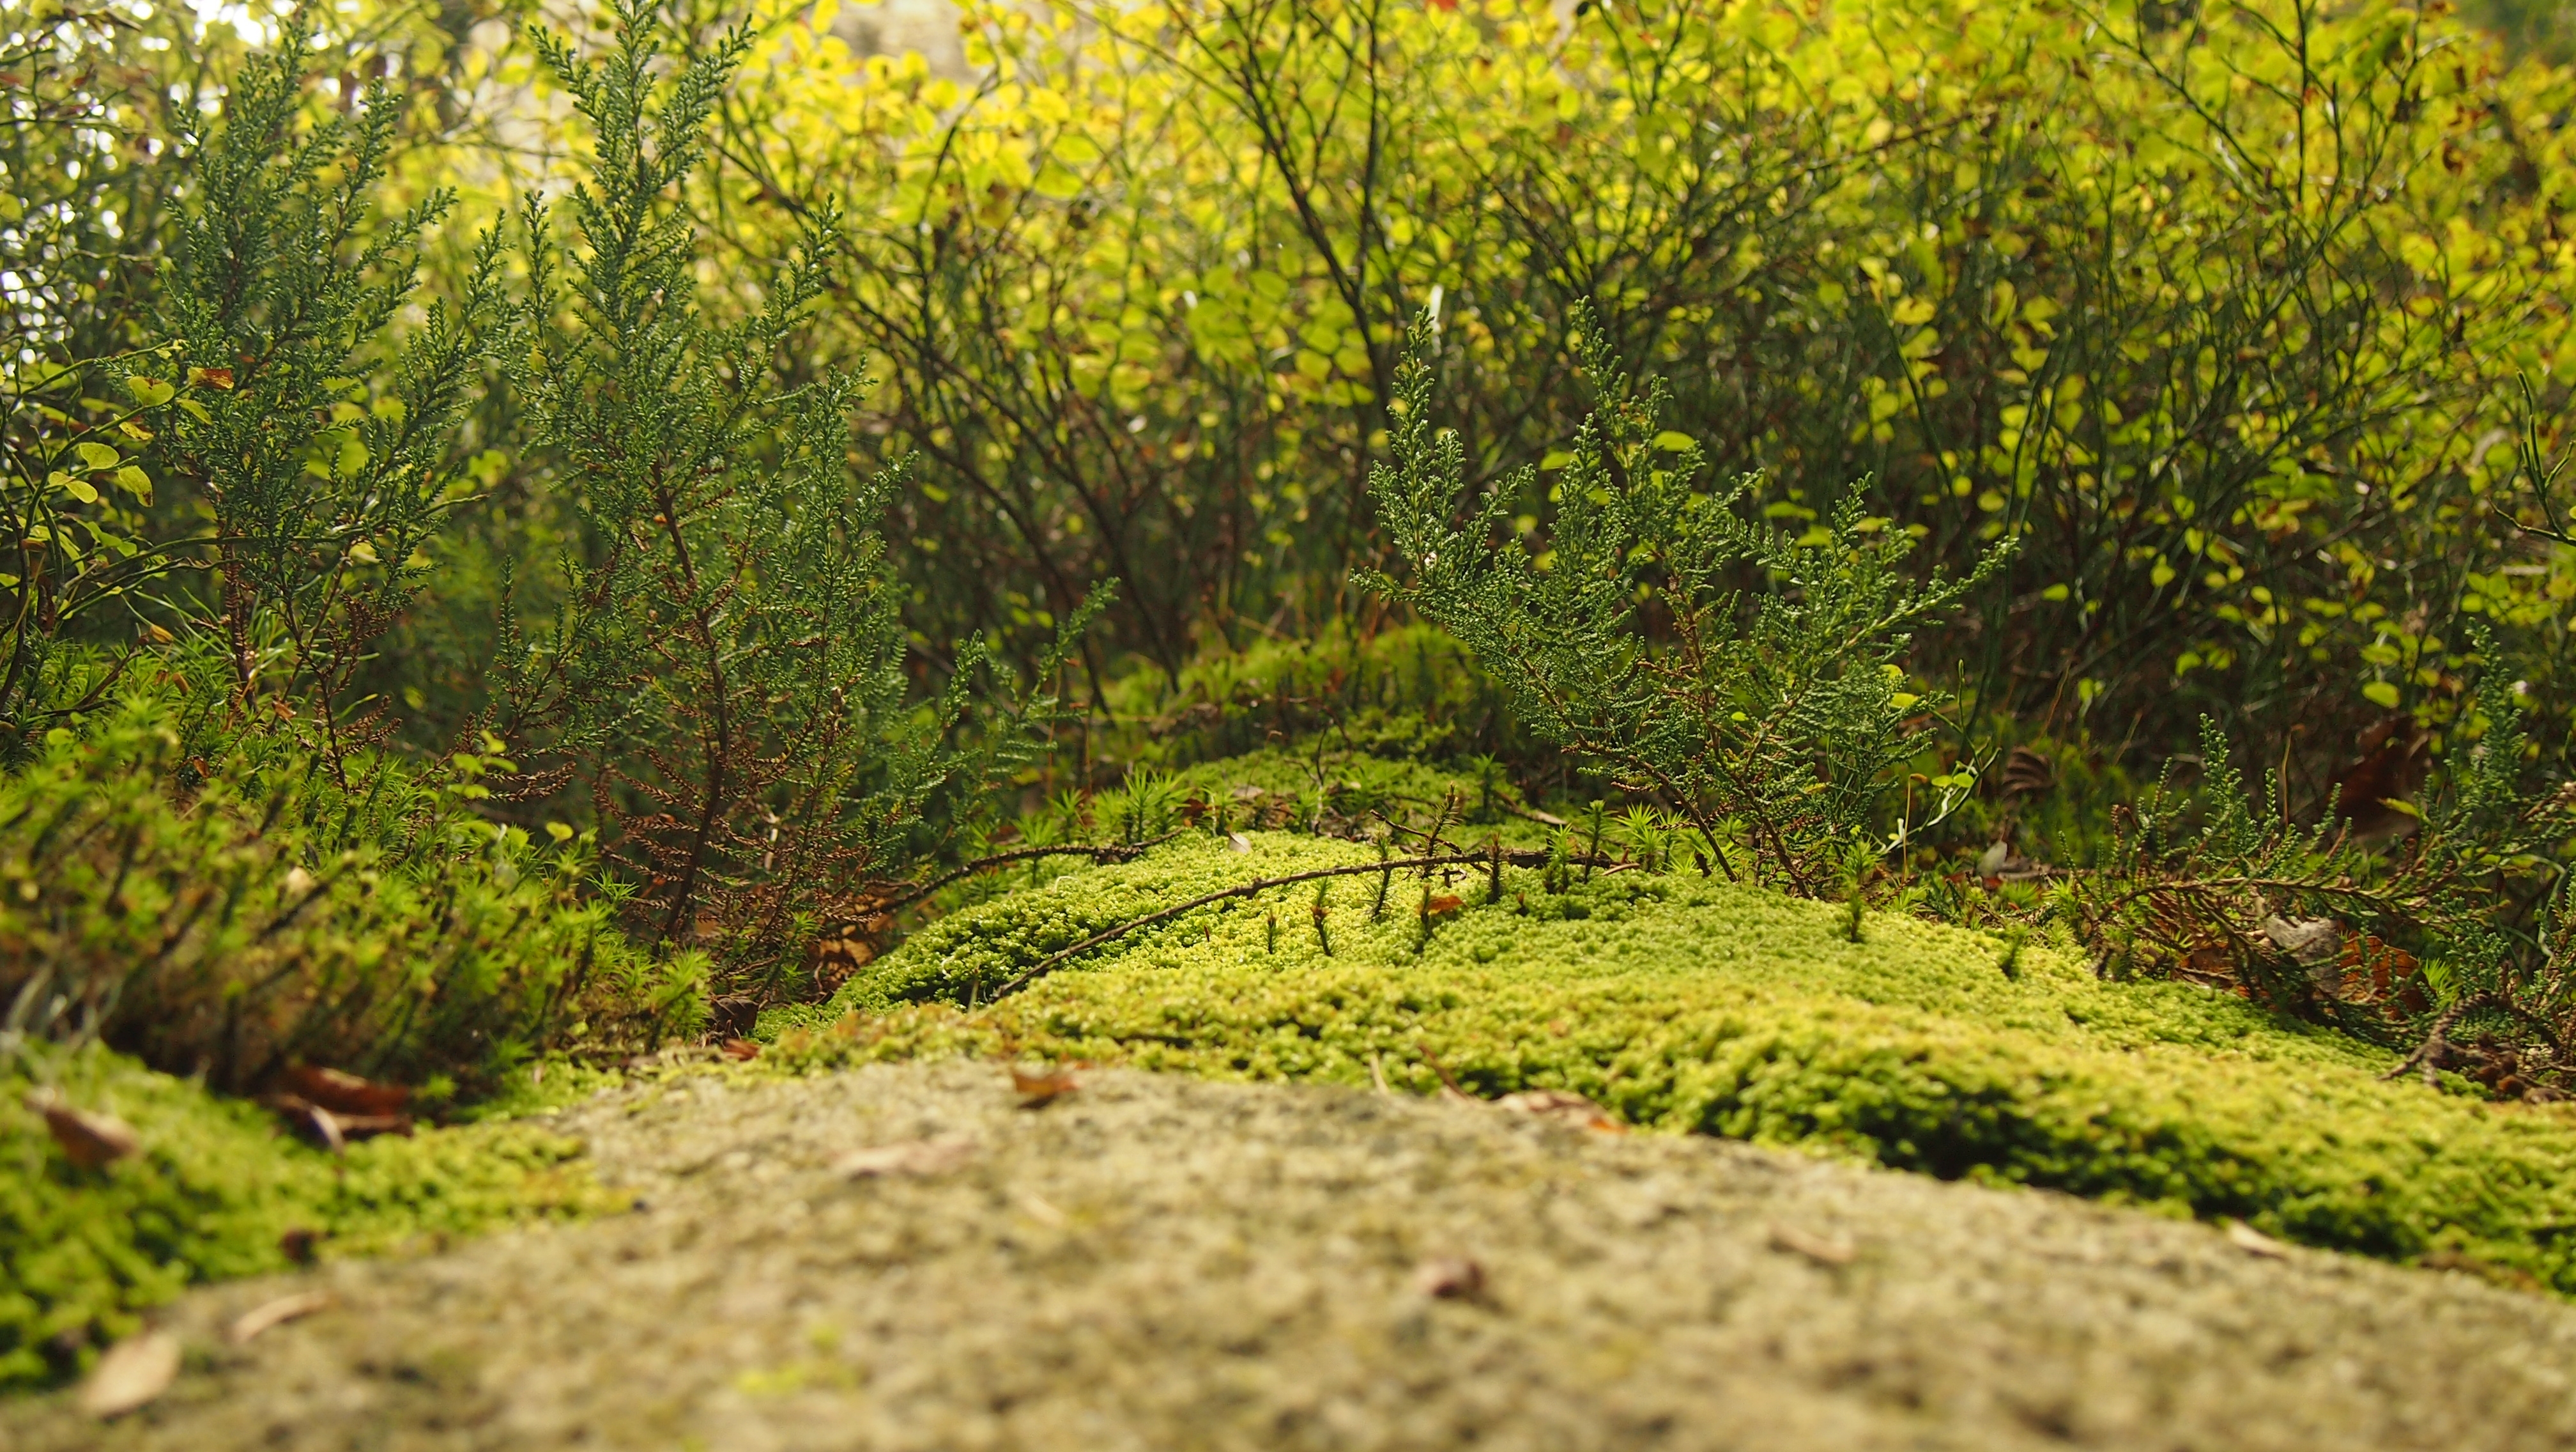
landscape, tree, nature, forest, grass, plant, lawn, meadow, sunlight, leaf, flower, moss, green, autumn, botany, garden, flora, season, plants, miniature, trees, vegetation, shrub, branches, deciduous, woodland, habitat, ecosystem, natural environment, woody plant, temperate broadleaf and mixed forest, public domain images